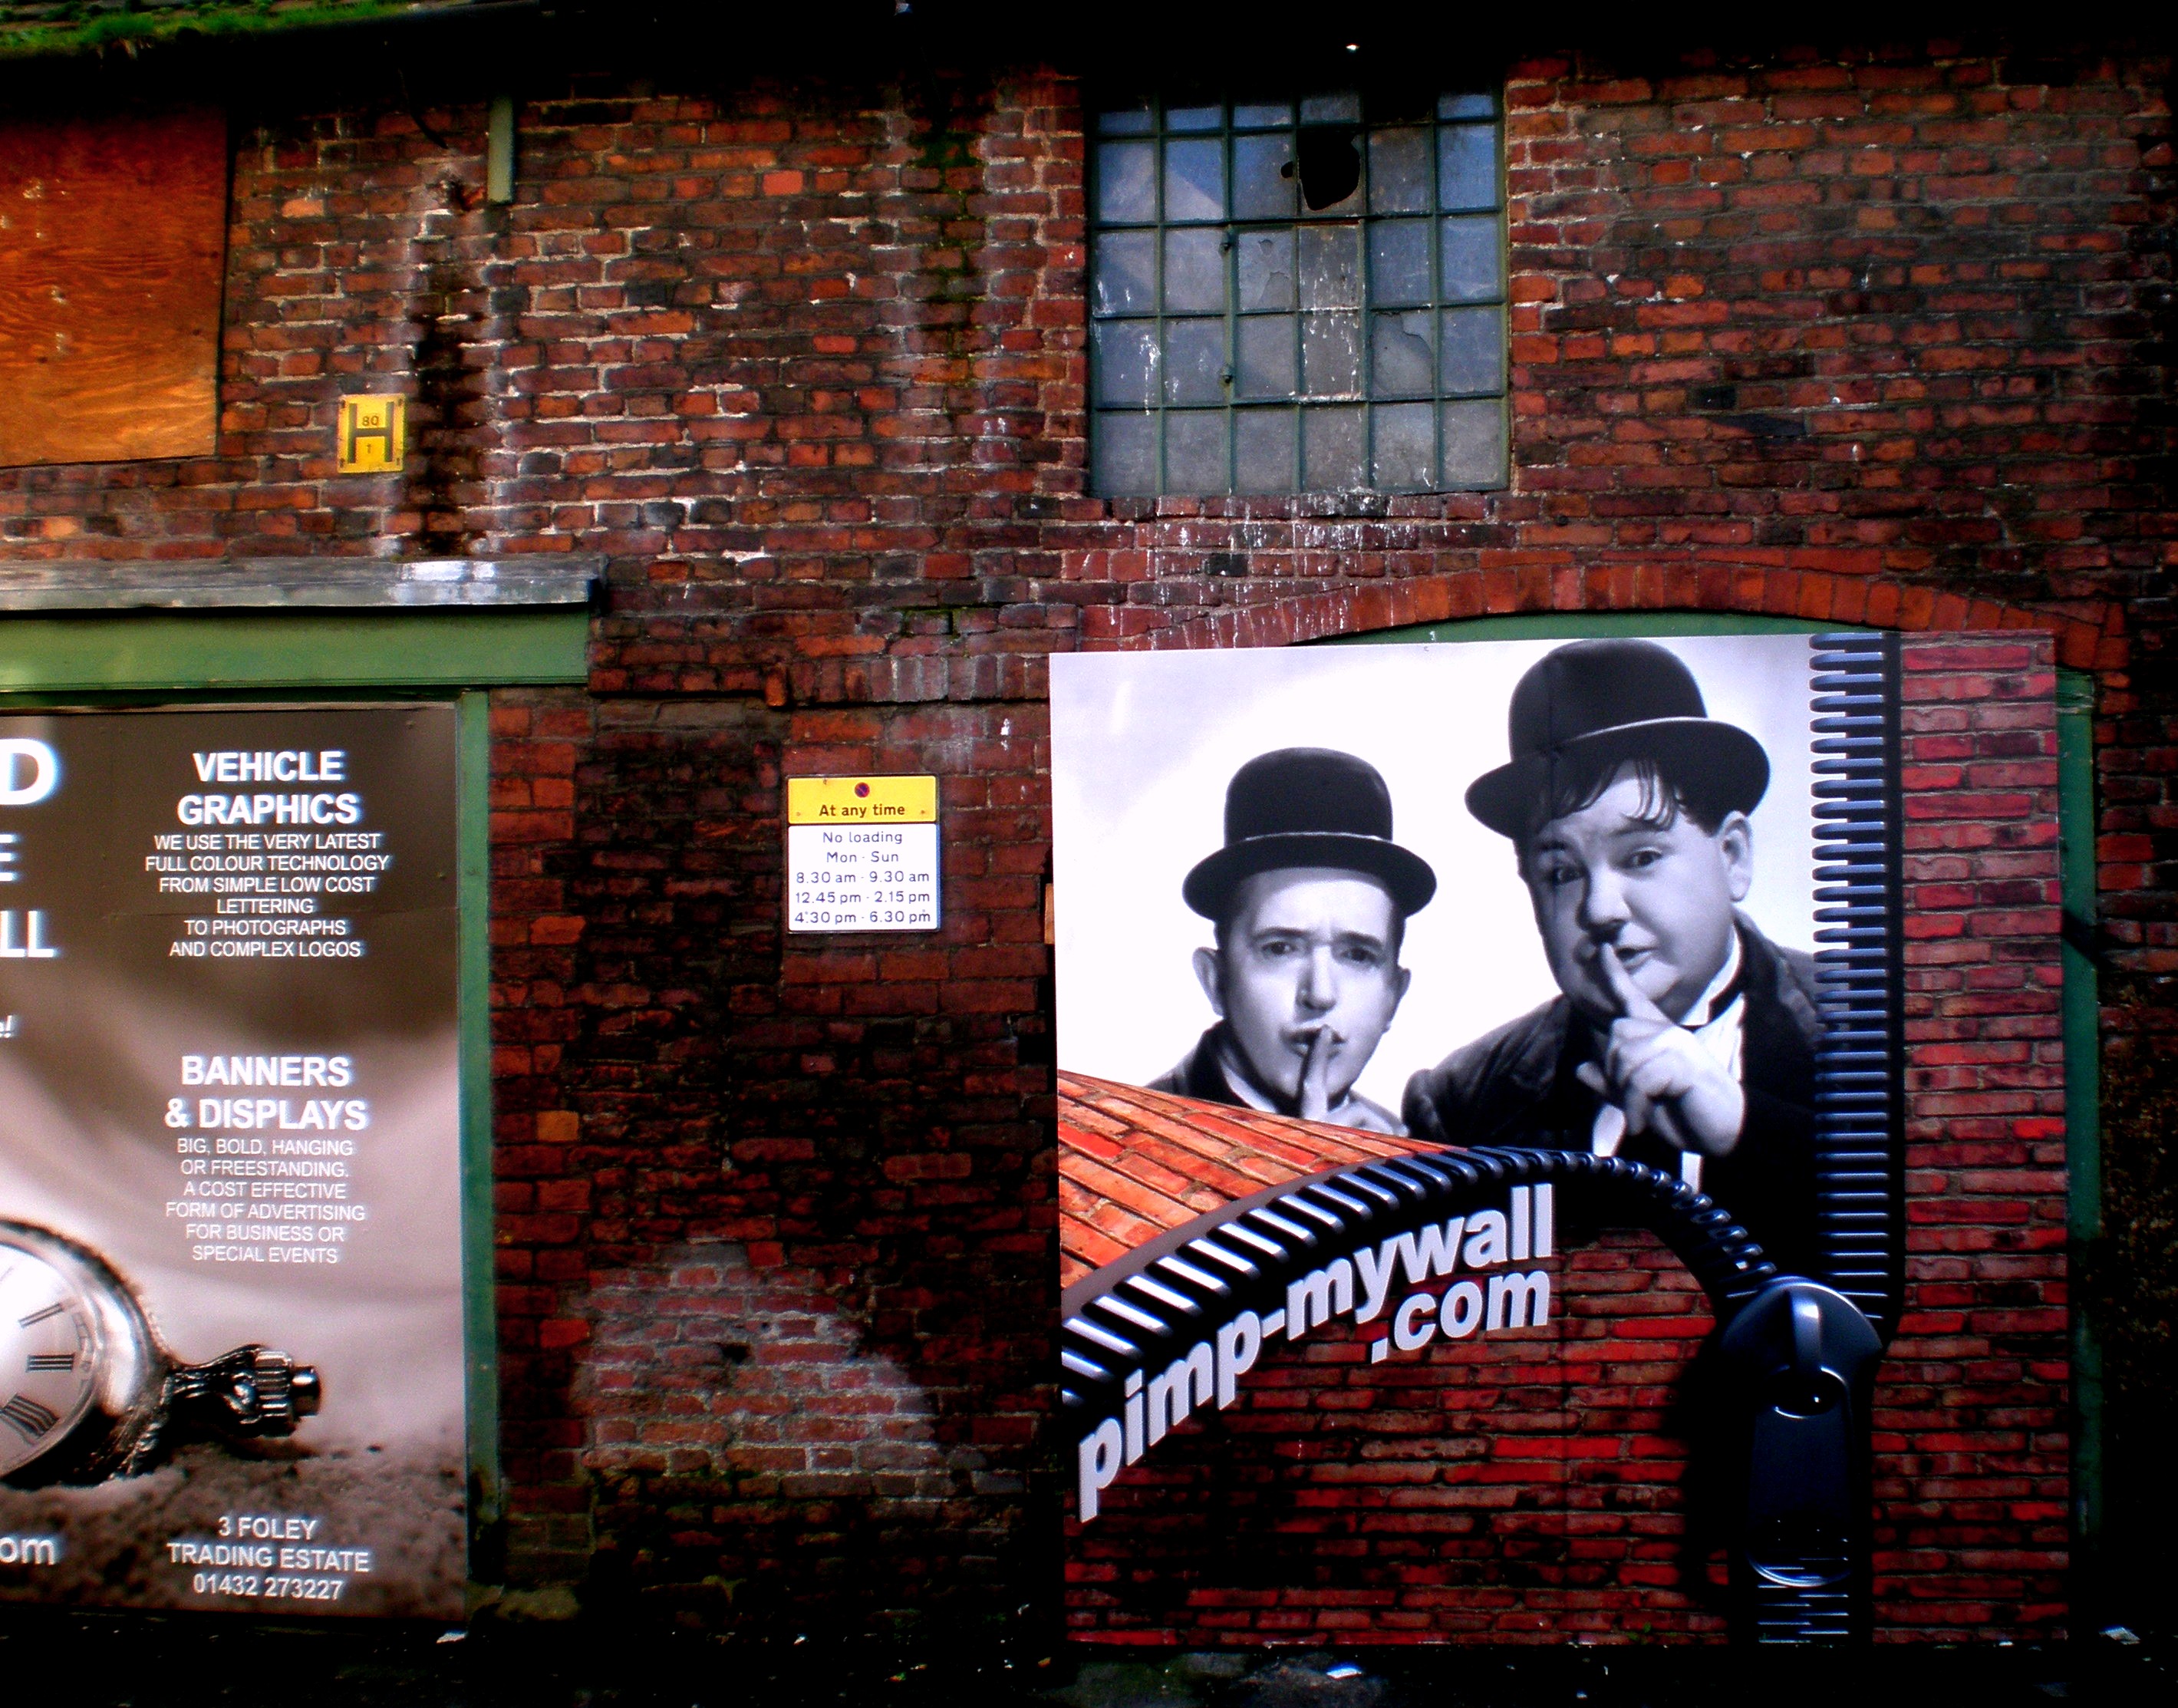
advertising, art, poster, modern art, album cover